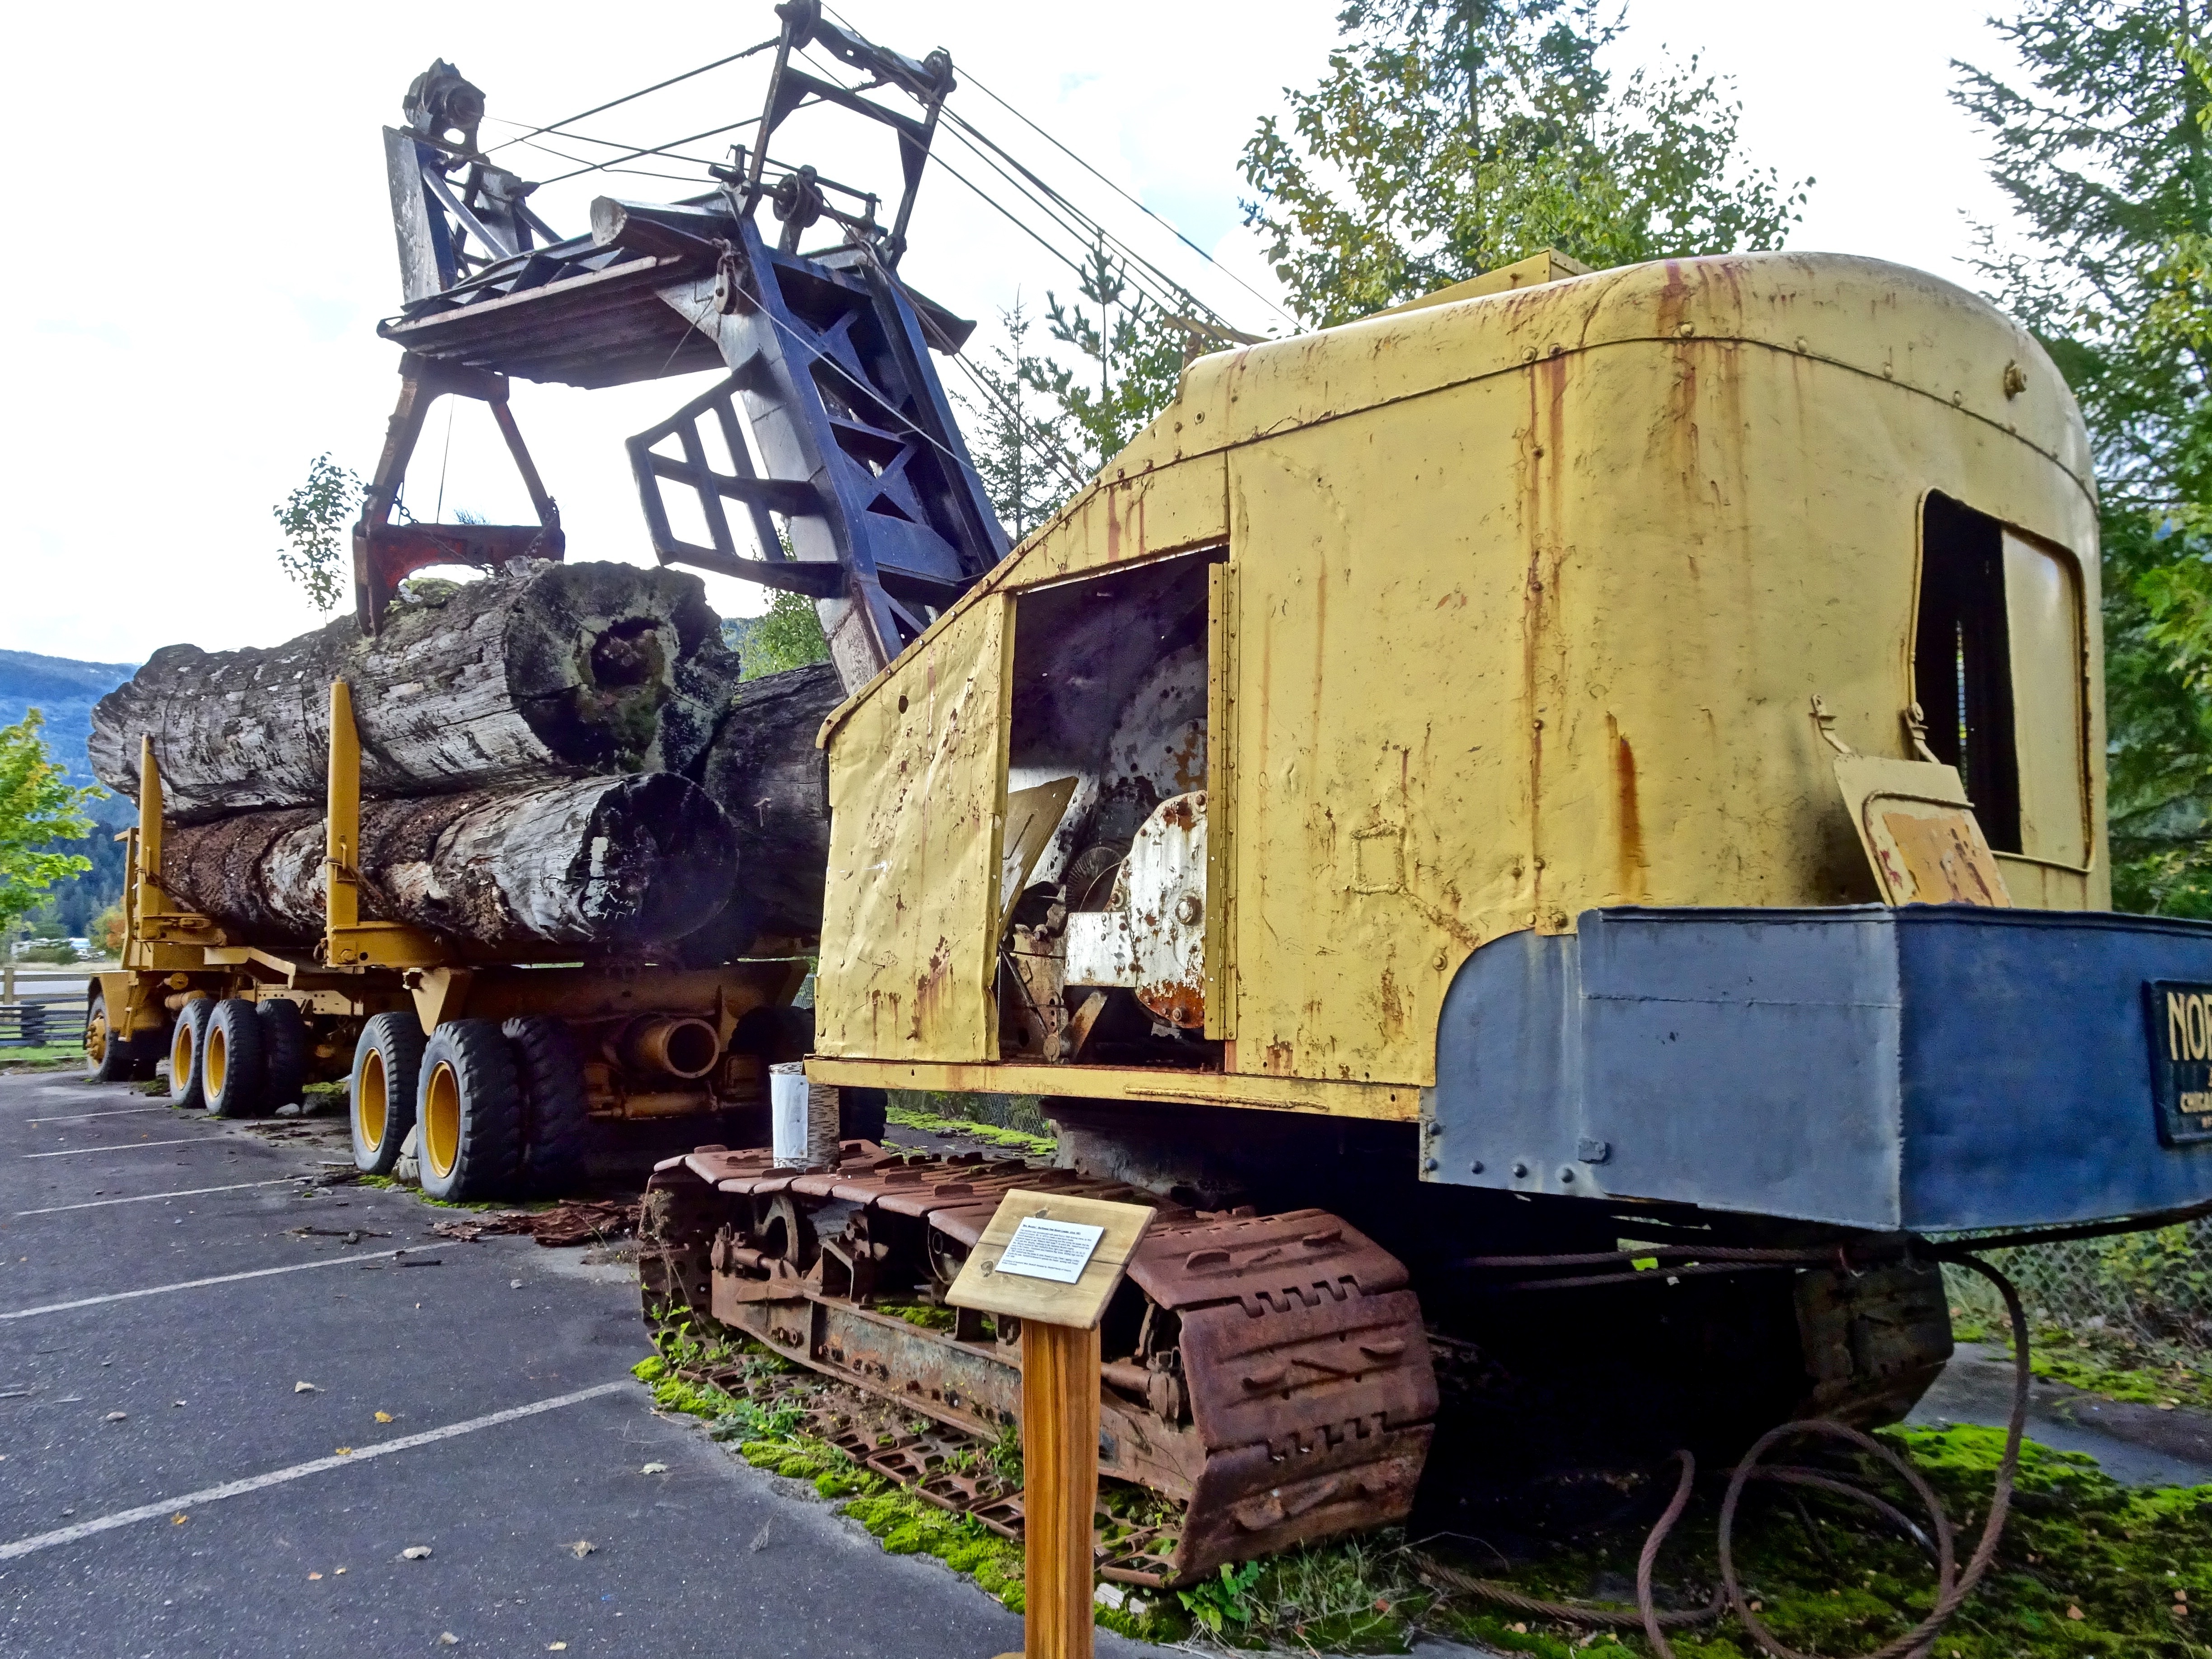
asphalt, transport, pile, vehicle, equipment, machine, lumber, bulldozer, lorry, locomotive, forestry, cargo, logging, scrap, loading, construction equipment, rolling stock, railroad car, timber truck